List of birds of Chile

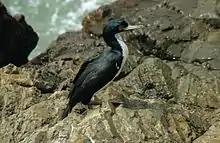
Guanay cormorant nests on islands in large colonies.

Phalacrocoracidae is a family of medium to large coastal, fish-eating seabirds that includes cormorants and shags. Plumage coloration varies, with the majority having mainly dark plumage, some species being black-and-white and a few being colorful. Five species have been recorded in Chile.